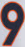
Number: 9